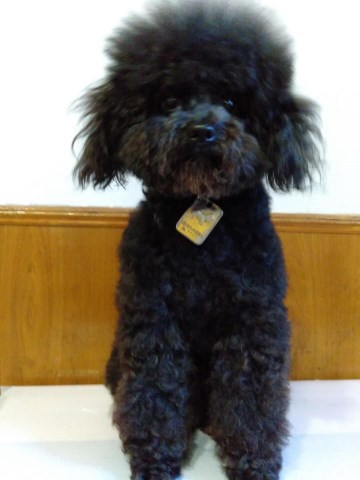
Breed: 2925-n000114-toy_poodle